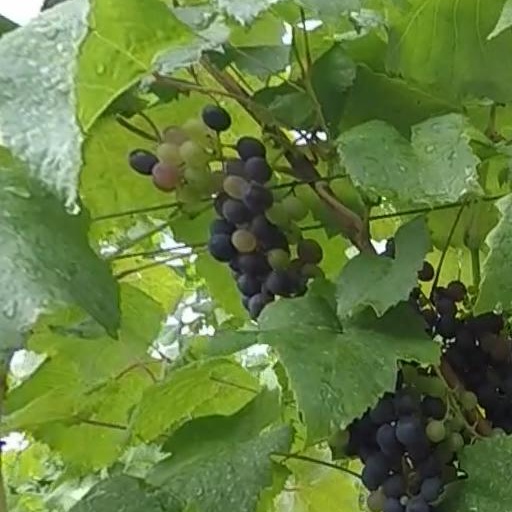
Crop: grape